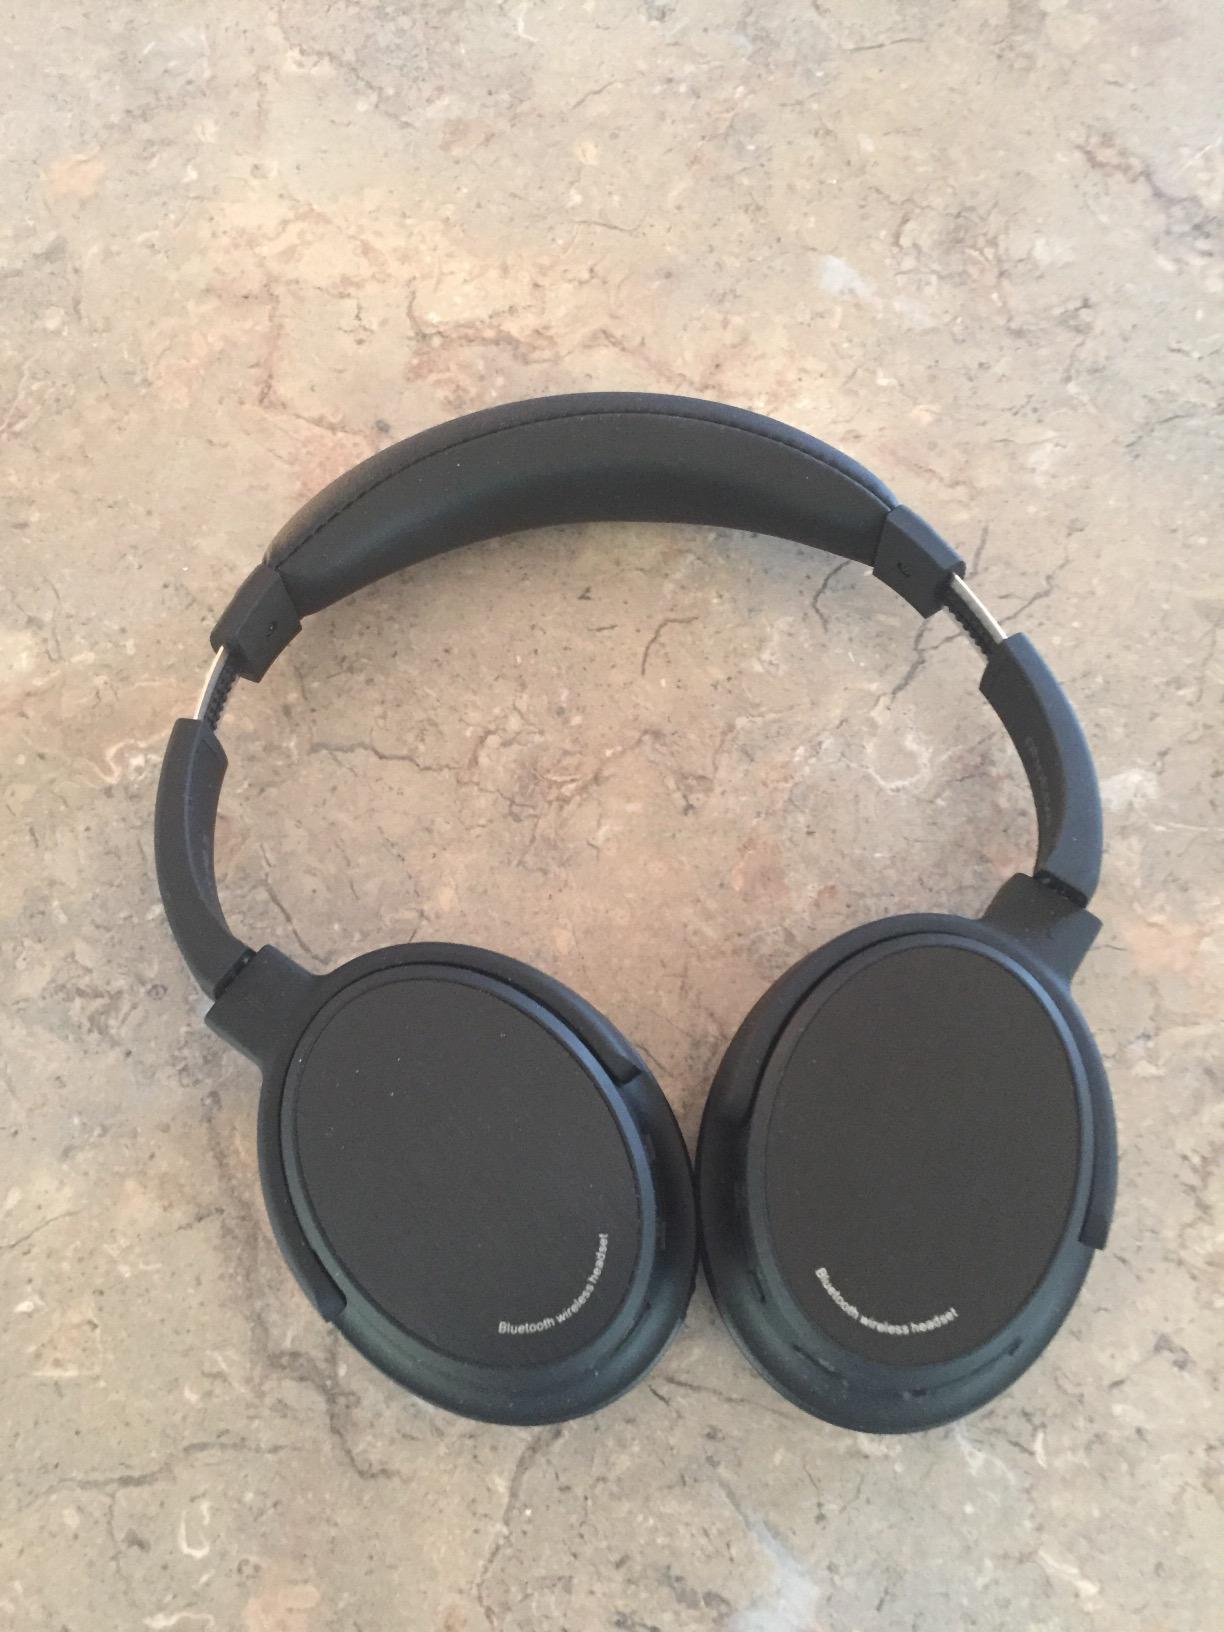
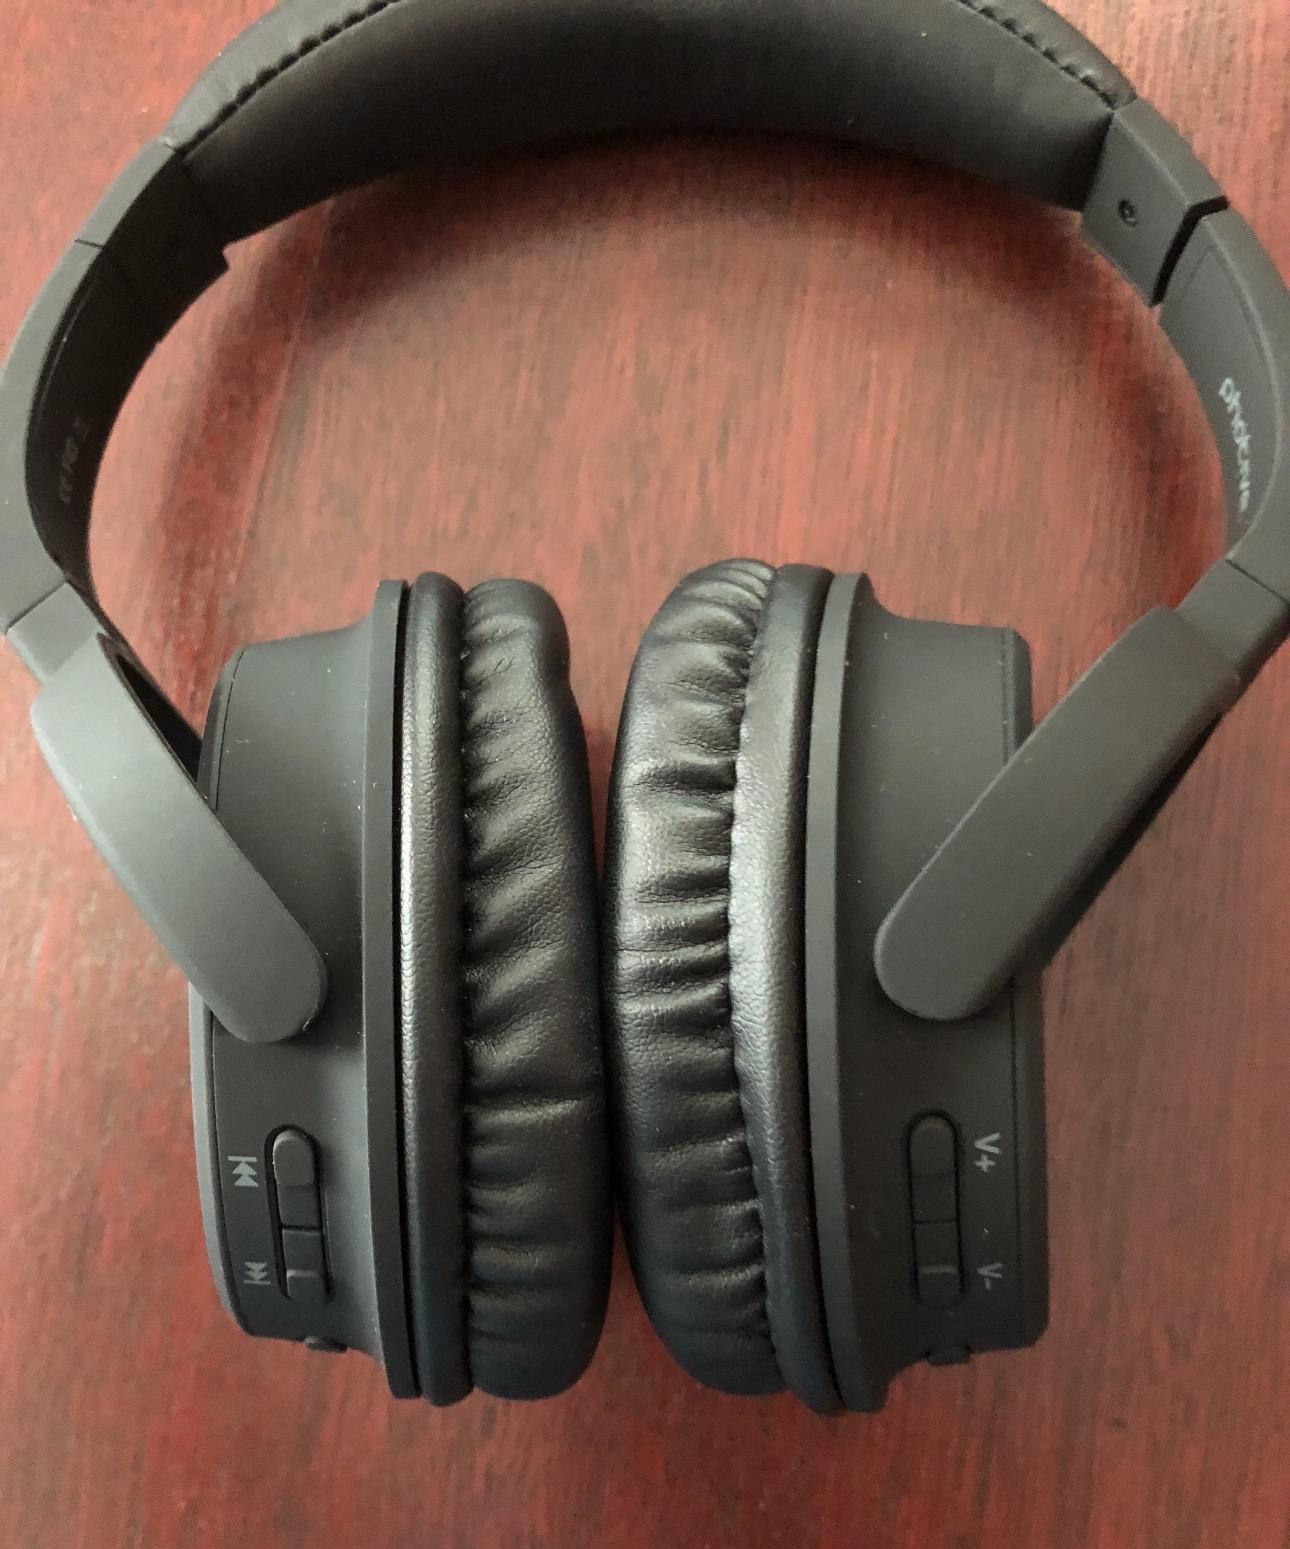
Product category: headphones
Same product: yes